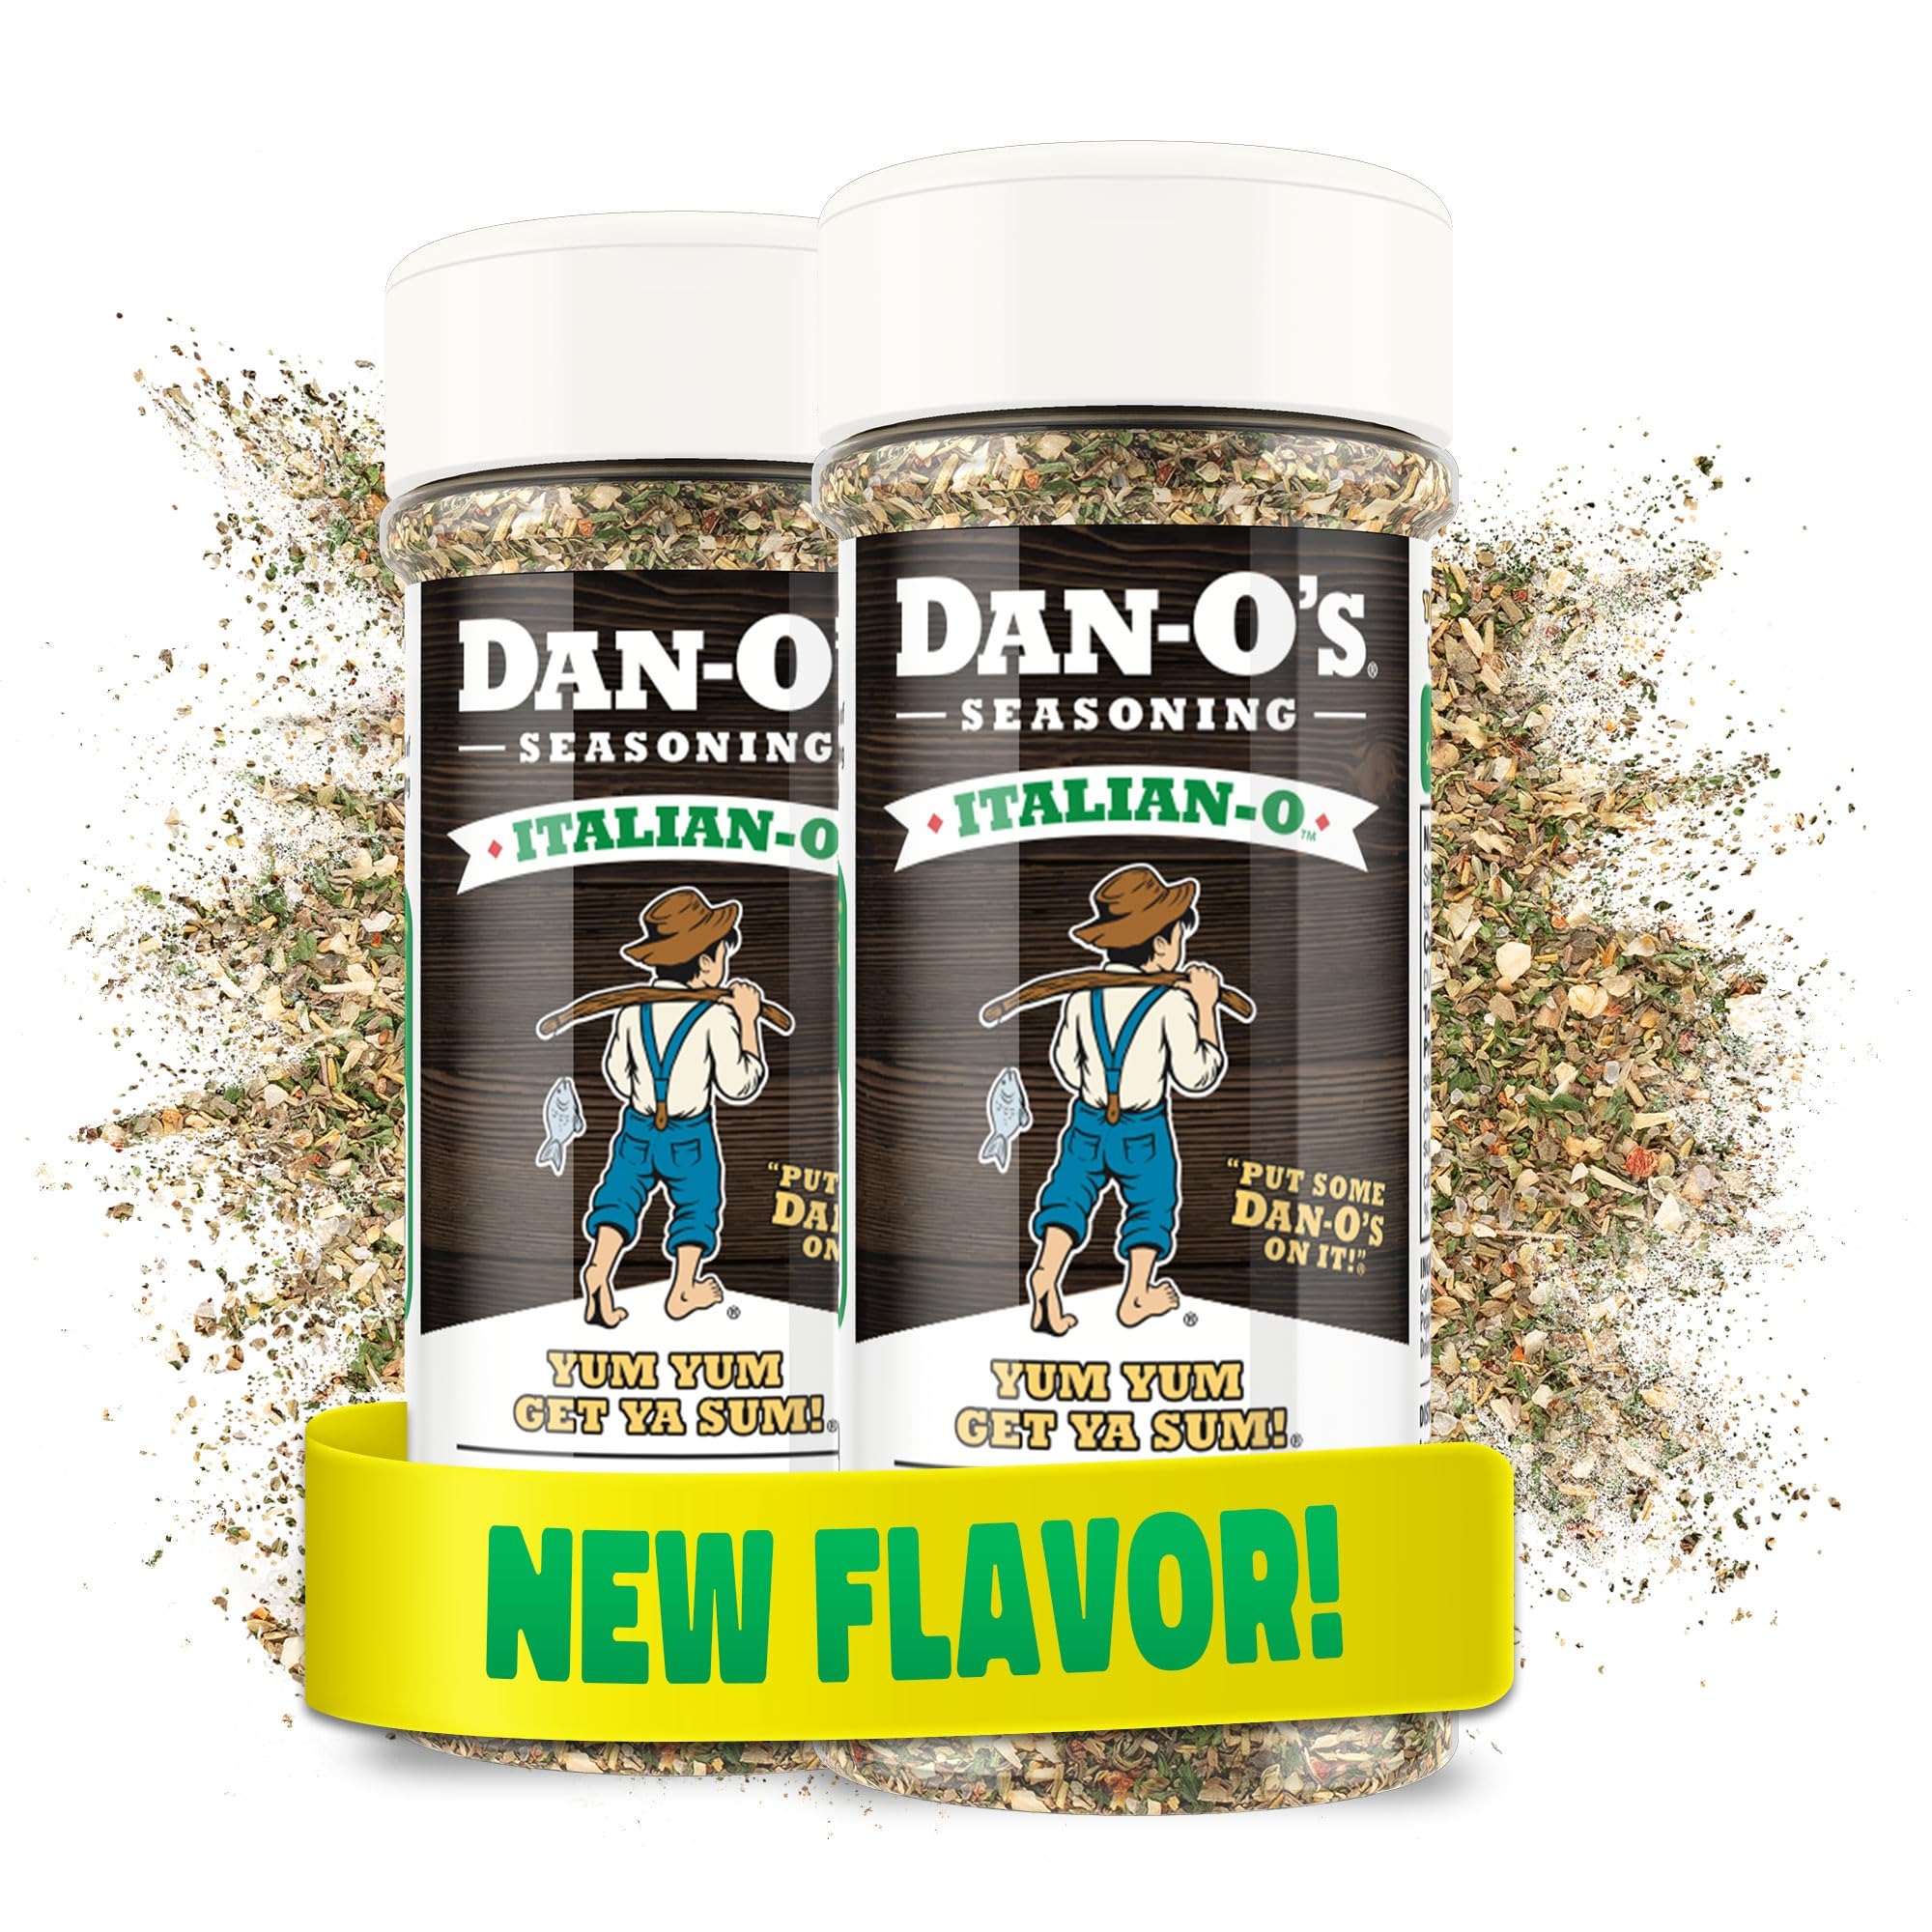
Item Name: Dan-O's Italian-O Seasoning, 1.7 oz Bottle, 2 Pack, Italian Seasoning for Pasta, Pizza, Salad, Veggies and More, Sugar Free, Zero Calorie, Use this Spice Blend to Craft Meatballs or Pasta Sauce
Bullet Point 1: ITALIAN SEASONING: Bringing the timeless taste of Italian cuisine to your dishes, Dan-O’s Italian-O Seasoning is an aromatic blend that’s good on Dan near anything. Try it as a spaghetti seasoning, Italian beef seasoning, or in a salad dressing.
Bullet Point 2: IT’S DAN-GOOD: Dan-O's Seasoning is made with premium ingredients like basil, oregano, rosemary, garlic, onion, and other mouthwatering spices, all perfectly balanced with just the right amount of all-natural sea salt. Pack of 2.
Bullet Point 3: ITALY IS JUST A SPRINKLE AWAY: This rich seasoning blend is your ticket to Dan-O-Myte meals. Use it as a topper for your pizza, a kick for your sausage, or even sprinkle it on bread for an Italian twist!
Bullet Point 4: NO FLUFF, JUST FLAVOR: Our all-natural, kosher seasoning is free from GMOs, sugar, and has zero calories. Enjoy delicious flavor without the fluff – just pure, wholesome goodness in every sprinkle!
Bullet Point 5: YOU DON'T KNOW TILL YOU DAN-O: Founded by Dan Oliver in 2015, Dan-O’s Seasoning inspires fun and healthy cooking with real flavors that don't sacrifice taste. Try all of our Dantastic flavors, made with premium ingredients.
Product Description: Yum Yum Get Ya Sum! of Dan-O's Italian-O Seasoning. Don’t waste your time mixing herbs and spices, we’ve done it for you. Use this Italian seasoning to enhance any dish, from chicken and sausage to pizza and pasta. Founded by Dan Oliver in 2015, Dan-O's is on a mission to change the world one table at a time. Our seasonings are crafted with premium ingredients and less salt than some other brands, ensuring you can enjoy the flavor without guilt. With an all-natural, kosher formula free from GMOs and sugar – and with zero calories – Dan-O's Italian-O Seasoning brings the timeless taste of Italian cuisine to your dishes, infusing them with a rich, aromatic profile. Sprinkle Generously on your favorite dishes or use it to give your snacks an Italian twist. Go ahead and Put Some Dan-O's On It!
Value: 3.4
Unit: Ounce

Price: 25.58